Karma (Taylor Swift song)

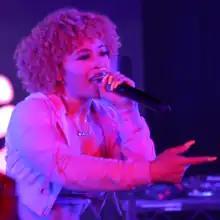
Ice Spice ("pictured" in 2022) is the first female rapper to collaborate with Swift on a song.

The singer-songwriter Taylor Swift released her fifth studio album, "1989" (2014), to critical and commercial success. During promotion of "1989", Swift's public image suffered from increasing tabloid scrutiny, in part brought by a highly publicized dispute with the American rapper Kanye West and the media personality Kim Kardashian over West's 2016 single "Famous." Swift went on a hiatus and secluded herself from public appearances. To a question in an April 2016 interview with "Vogue", Swift replied, "Karma is real." In November 2017, Swift released her sixth studio album, "Reputation", accompanied by its lead single "Look What You Made Me Do", which contained lyrics referencing karma. She released her seventh studio album, "Lover", in August 2019, amidst another controversy—a dispute with her former record label, Big Machine Records, and its new owner Scooter Braun over the masters of her first six albums. The music video of the fourth single, "The Man" (2020), contained graffiti spelling out karma.